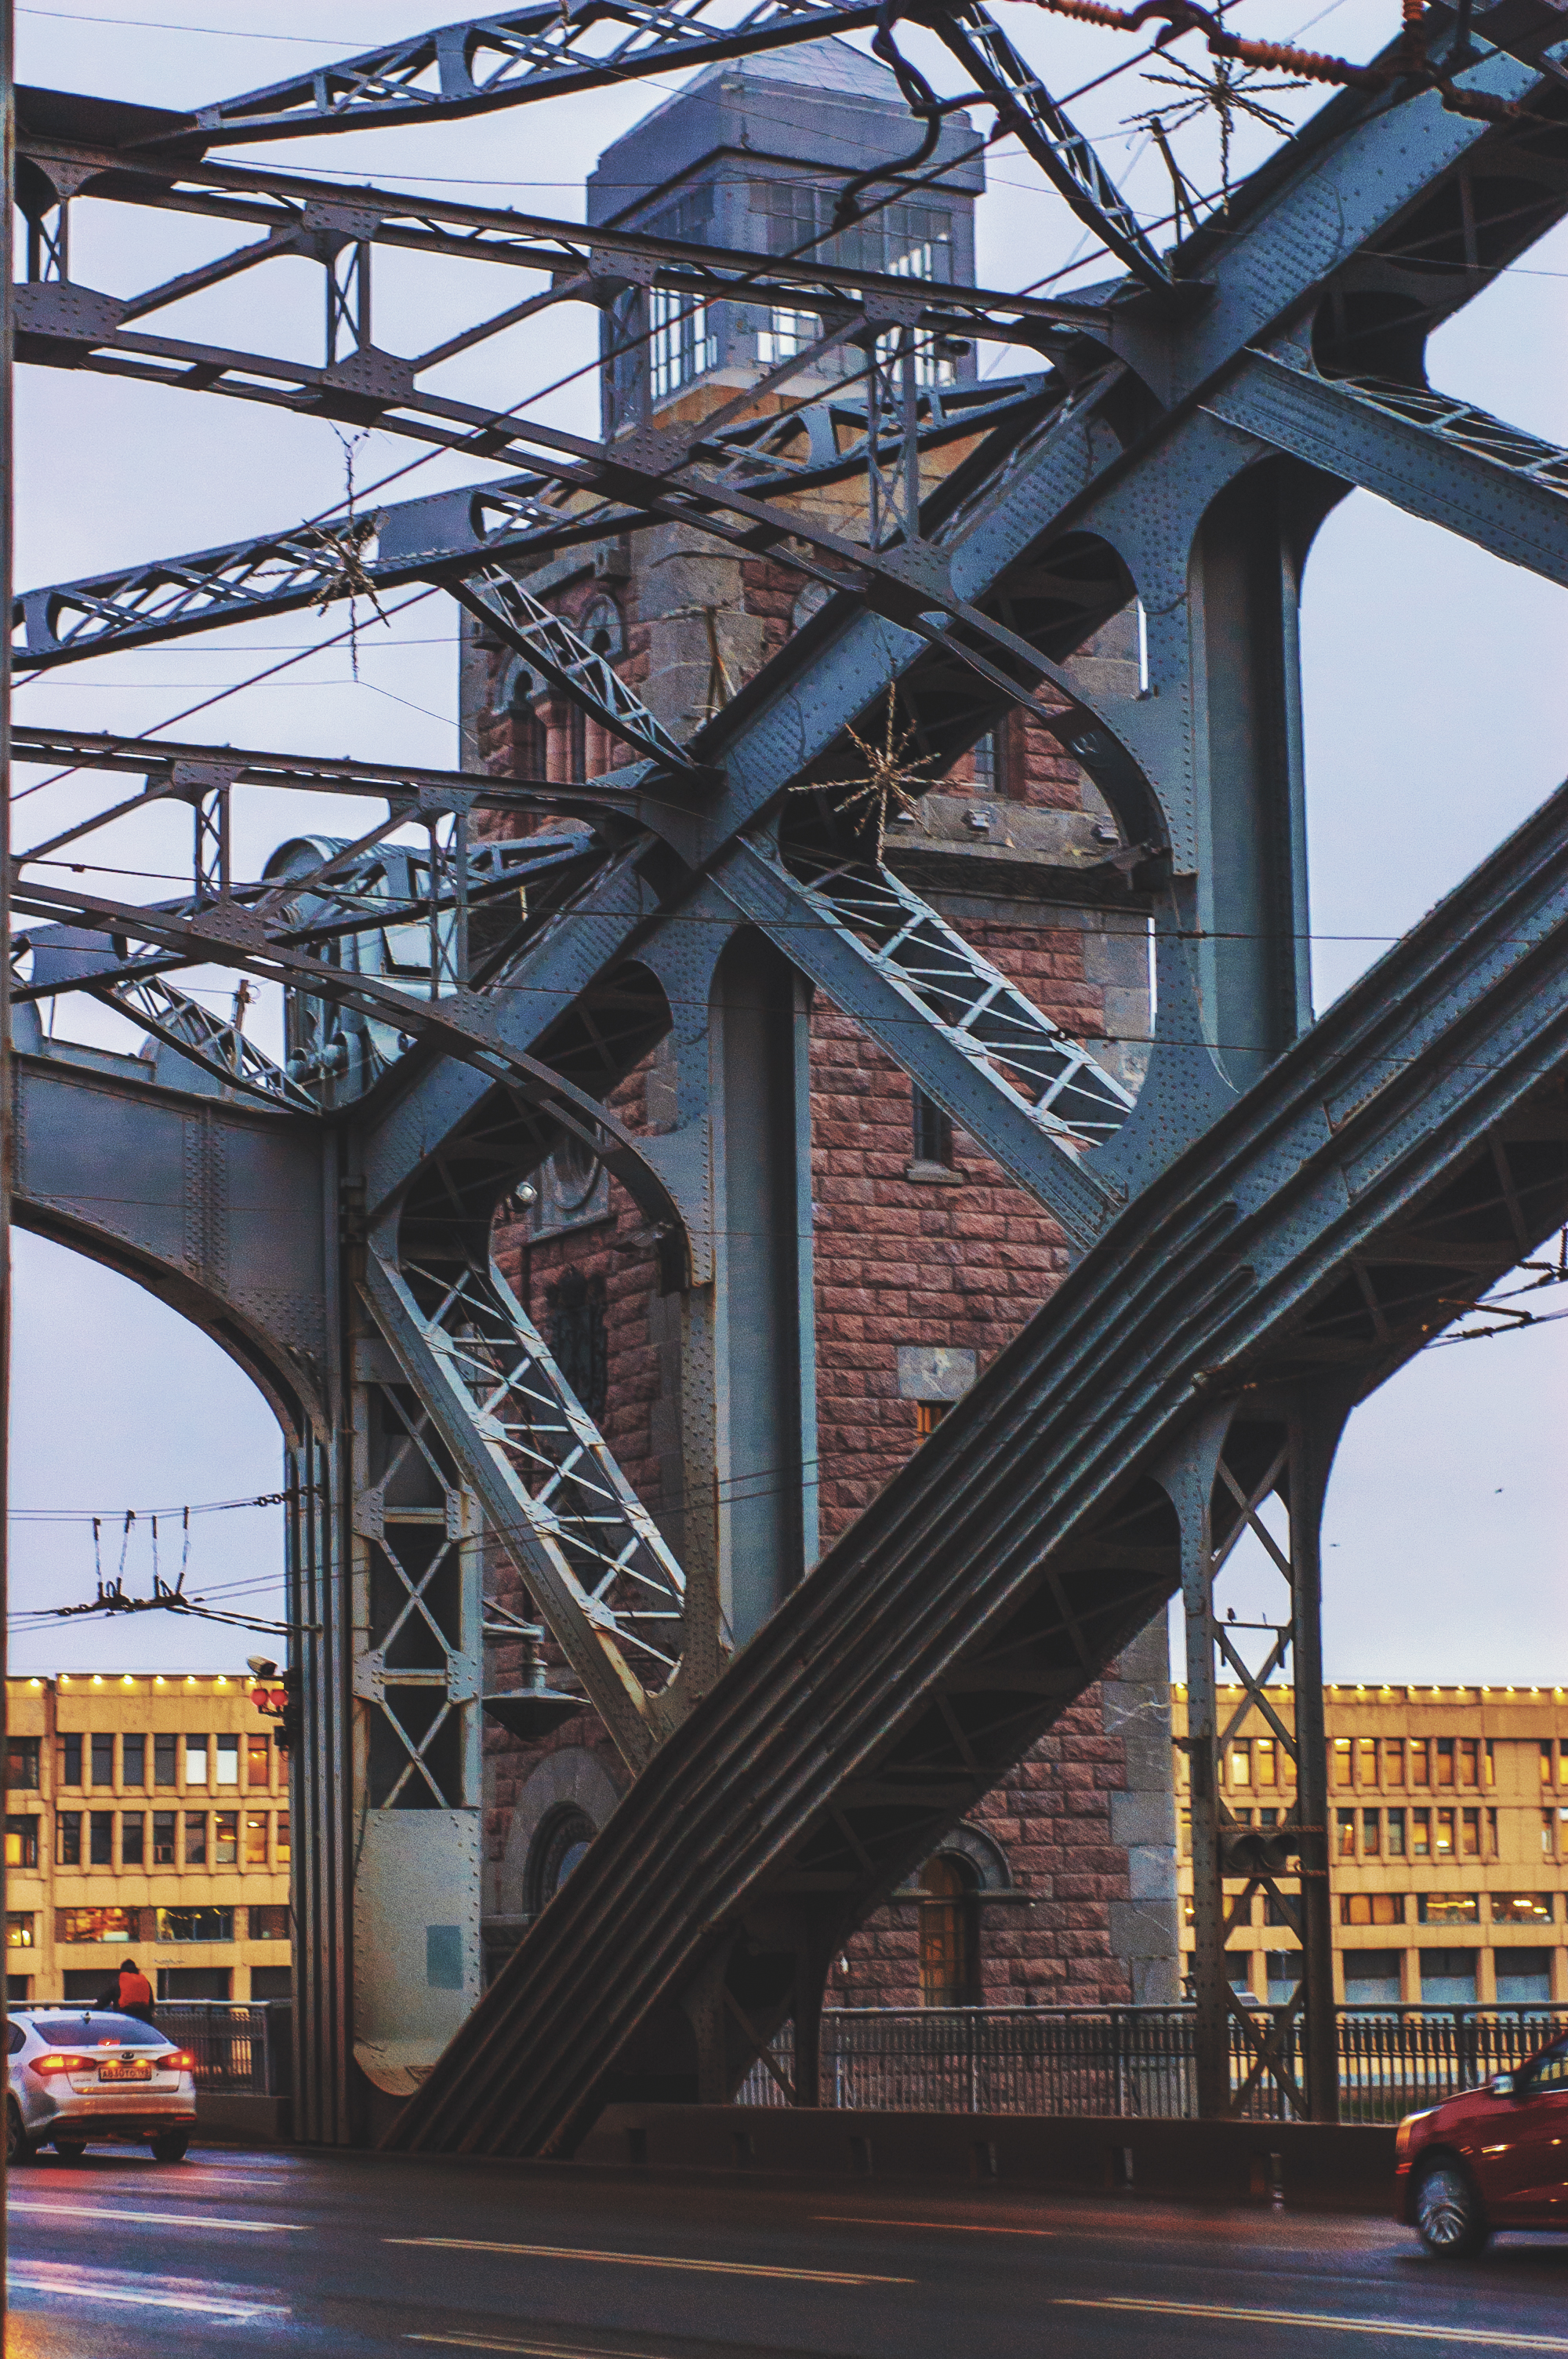
images, sky, light, infrastructure, car, girder bridge, tire, engineering, city, wheel, bridge, urban area, vehicle, building, metal, suspension bridge, industry, beam, overpass, truss bridge, tower block, steel, nonbuilding structure, automotive lighting, cantilever bridge, road, fixed link, public utility, mixed use, beam bridge, box girder bridge, electricity, downtown, cable stayed bridge, reflection, night, transport, evening